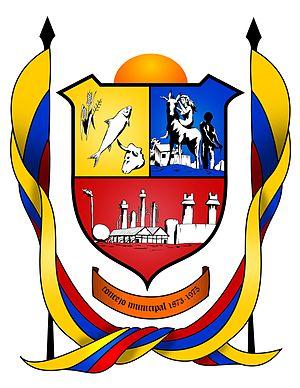
Miranda est l'une des 21 municipalités de l'État de Zulia au Venezuela. Son chef-lieu est Los Puertos de Altagracia. En 2011, la population s'élève à 97 463 habitants.